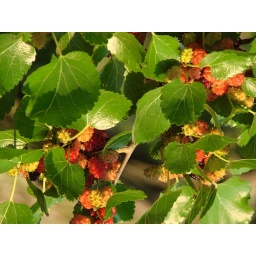
June 21, 2007. Mulberry tree in fruit along the driveway